Answer in natural language. How many Beds are visible in the scene? Choose between the following options: 1, 0, 5, 3 or 4
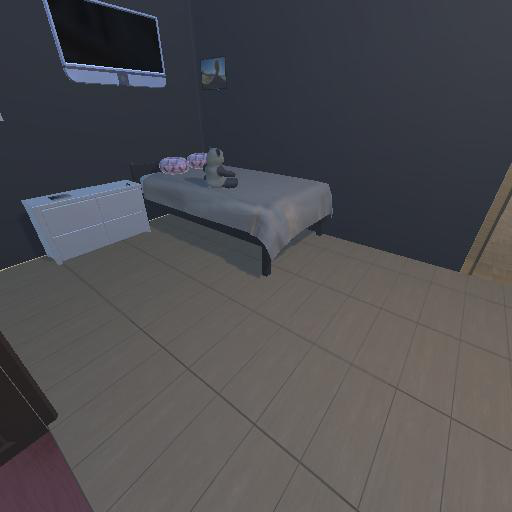
<answer>1</answer>